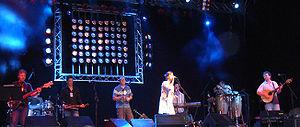
Capercaillie est un groupe de musique folk écossais, de renommée internationale, fondé en 1983 par Dòmhnall Seathach, Marc Duff, Joan MacLachlan, Shaun Craig et Martin MacLeod, qui trouve son inspiration dans le répertoire traditionnel celtique.